Melvyn Bragg

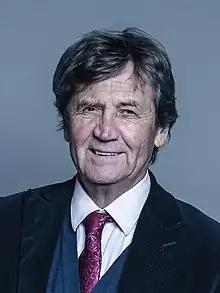
Official portrait, 2017

Melvyn Bragg, Baron Bragg (born 6 October 1939) is an English broadcaster, author and parliamentarian. He is the editor and presenter of "The South Bank Show" (1978–2010, 2012–2023), and the presenter of the BBC Radio 4 documentary series "In Our Time".